Estadi Municipal de Reus

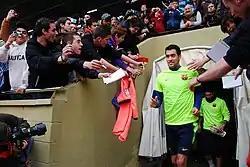
FC Barcelona at the stadium in the centenary of Reus Deportiu

The Estadi Municipal de Reus, also known as Estadi Camp Nou Municipal, is a multi-use stadium located in Reus, Catalonia, Spain. It is currently used for football matches and home games of the Barcelona Dragons in the European League of Football. It was the previous home stadium of CF Reus Deportiu until 2020 and currently home stadium of Reus FC Reddis.